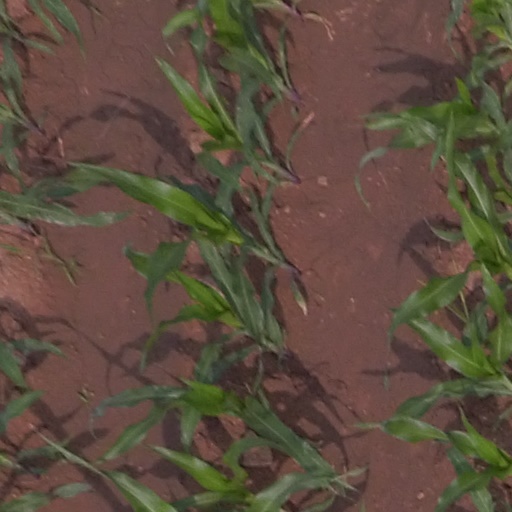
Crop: maize; corn